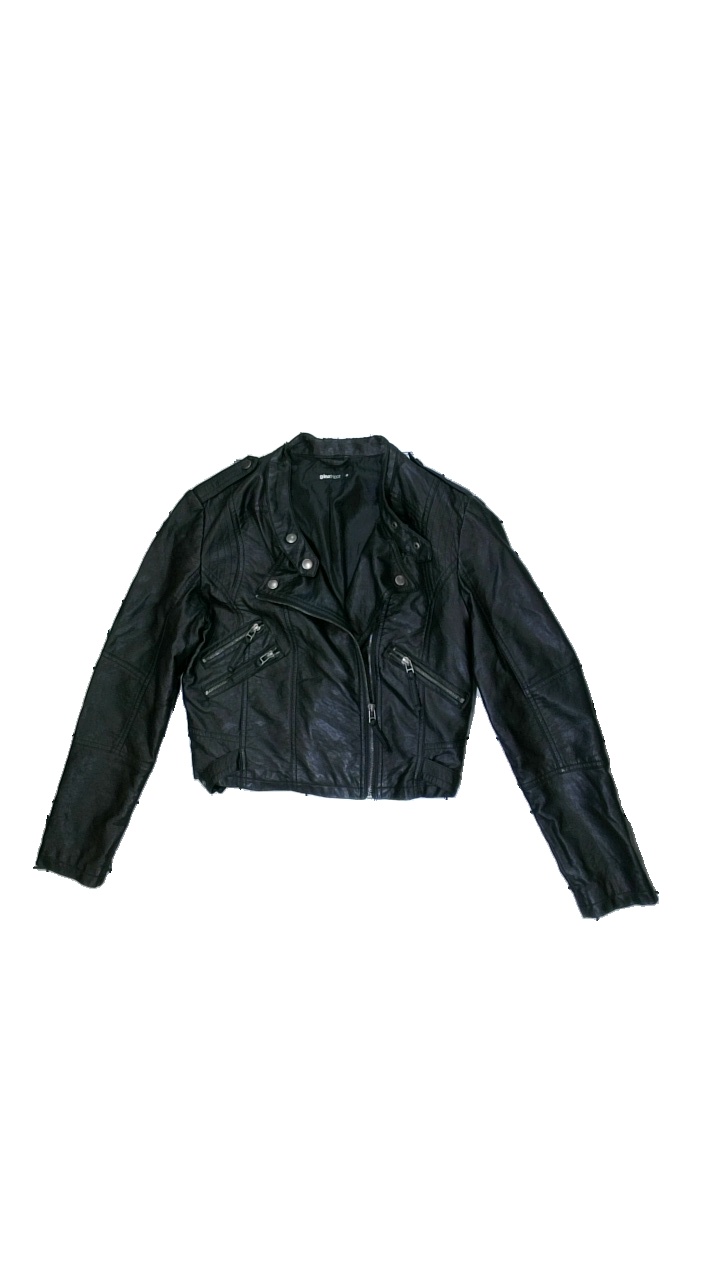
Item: Jacket (Ladies)
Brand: Gina Tricot
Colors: Black
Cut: Regular
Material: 60%polyurethane 40%viscose
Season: Autumn
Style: Leather
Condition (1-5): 3
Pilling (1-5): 3
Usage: Export
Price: <50